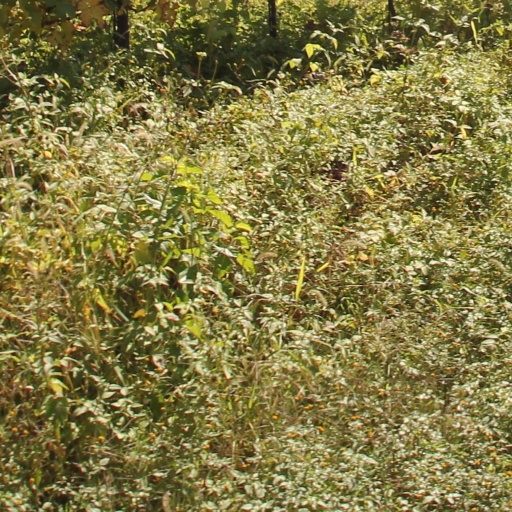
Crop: grape